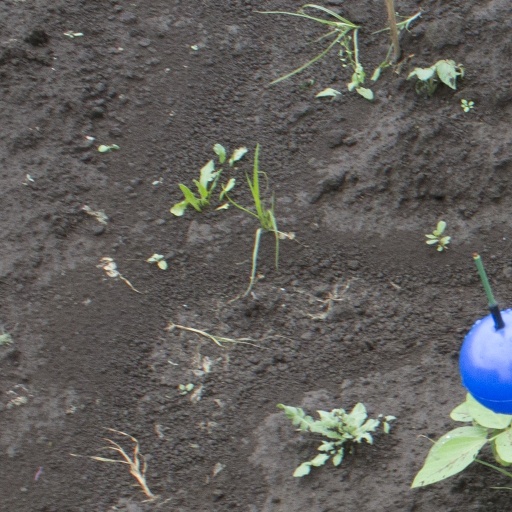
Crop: soybean